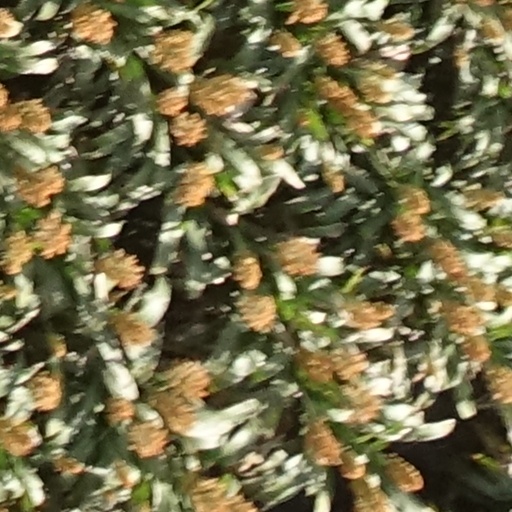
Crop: sorghum